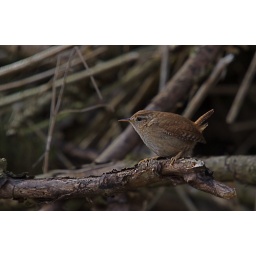
Such a sweet little bird with a fantastic song,  At my home in South Norfolk.